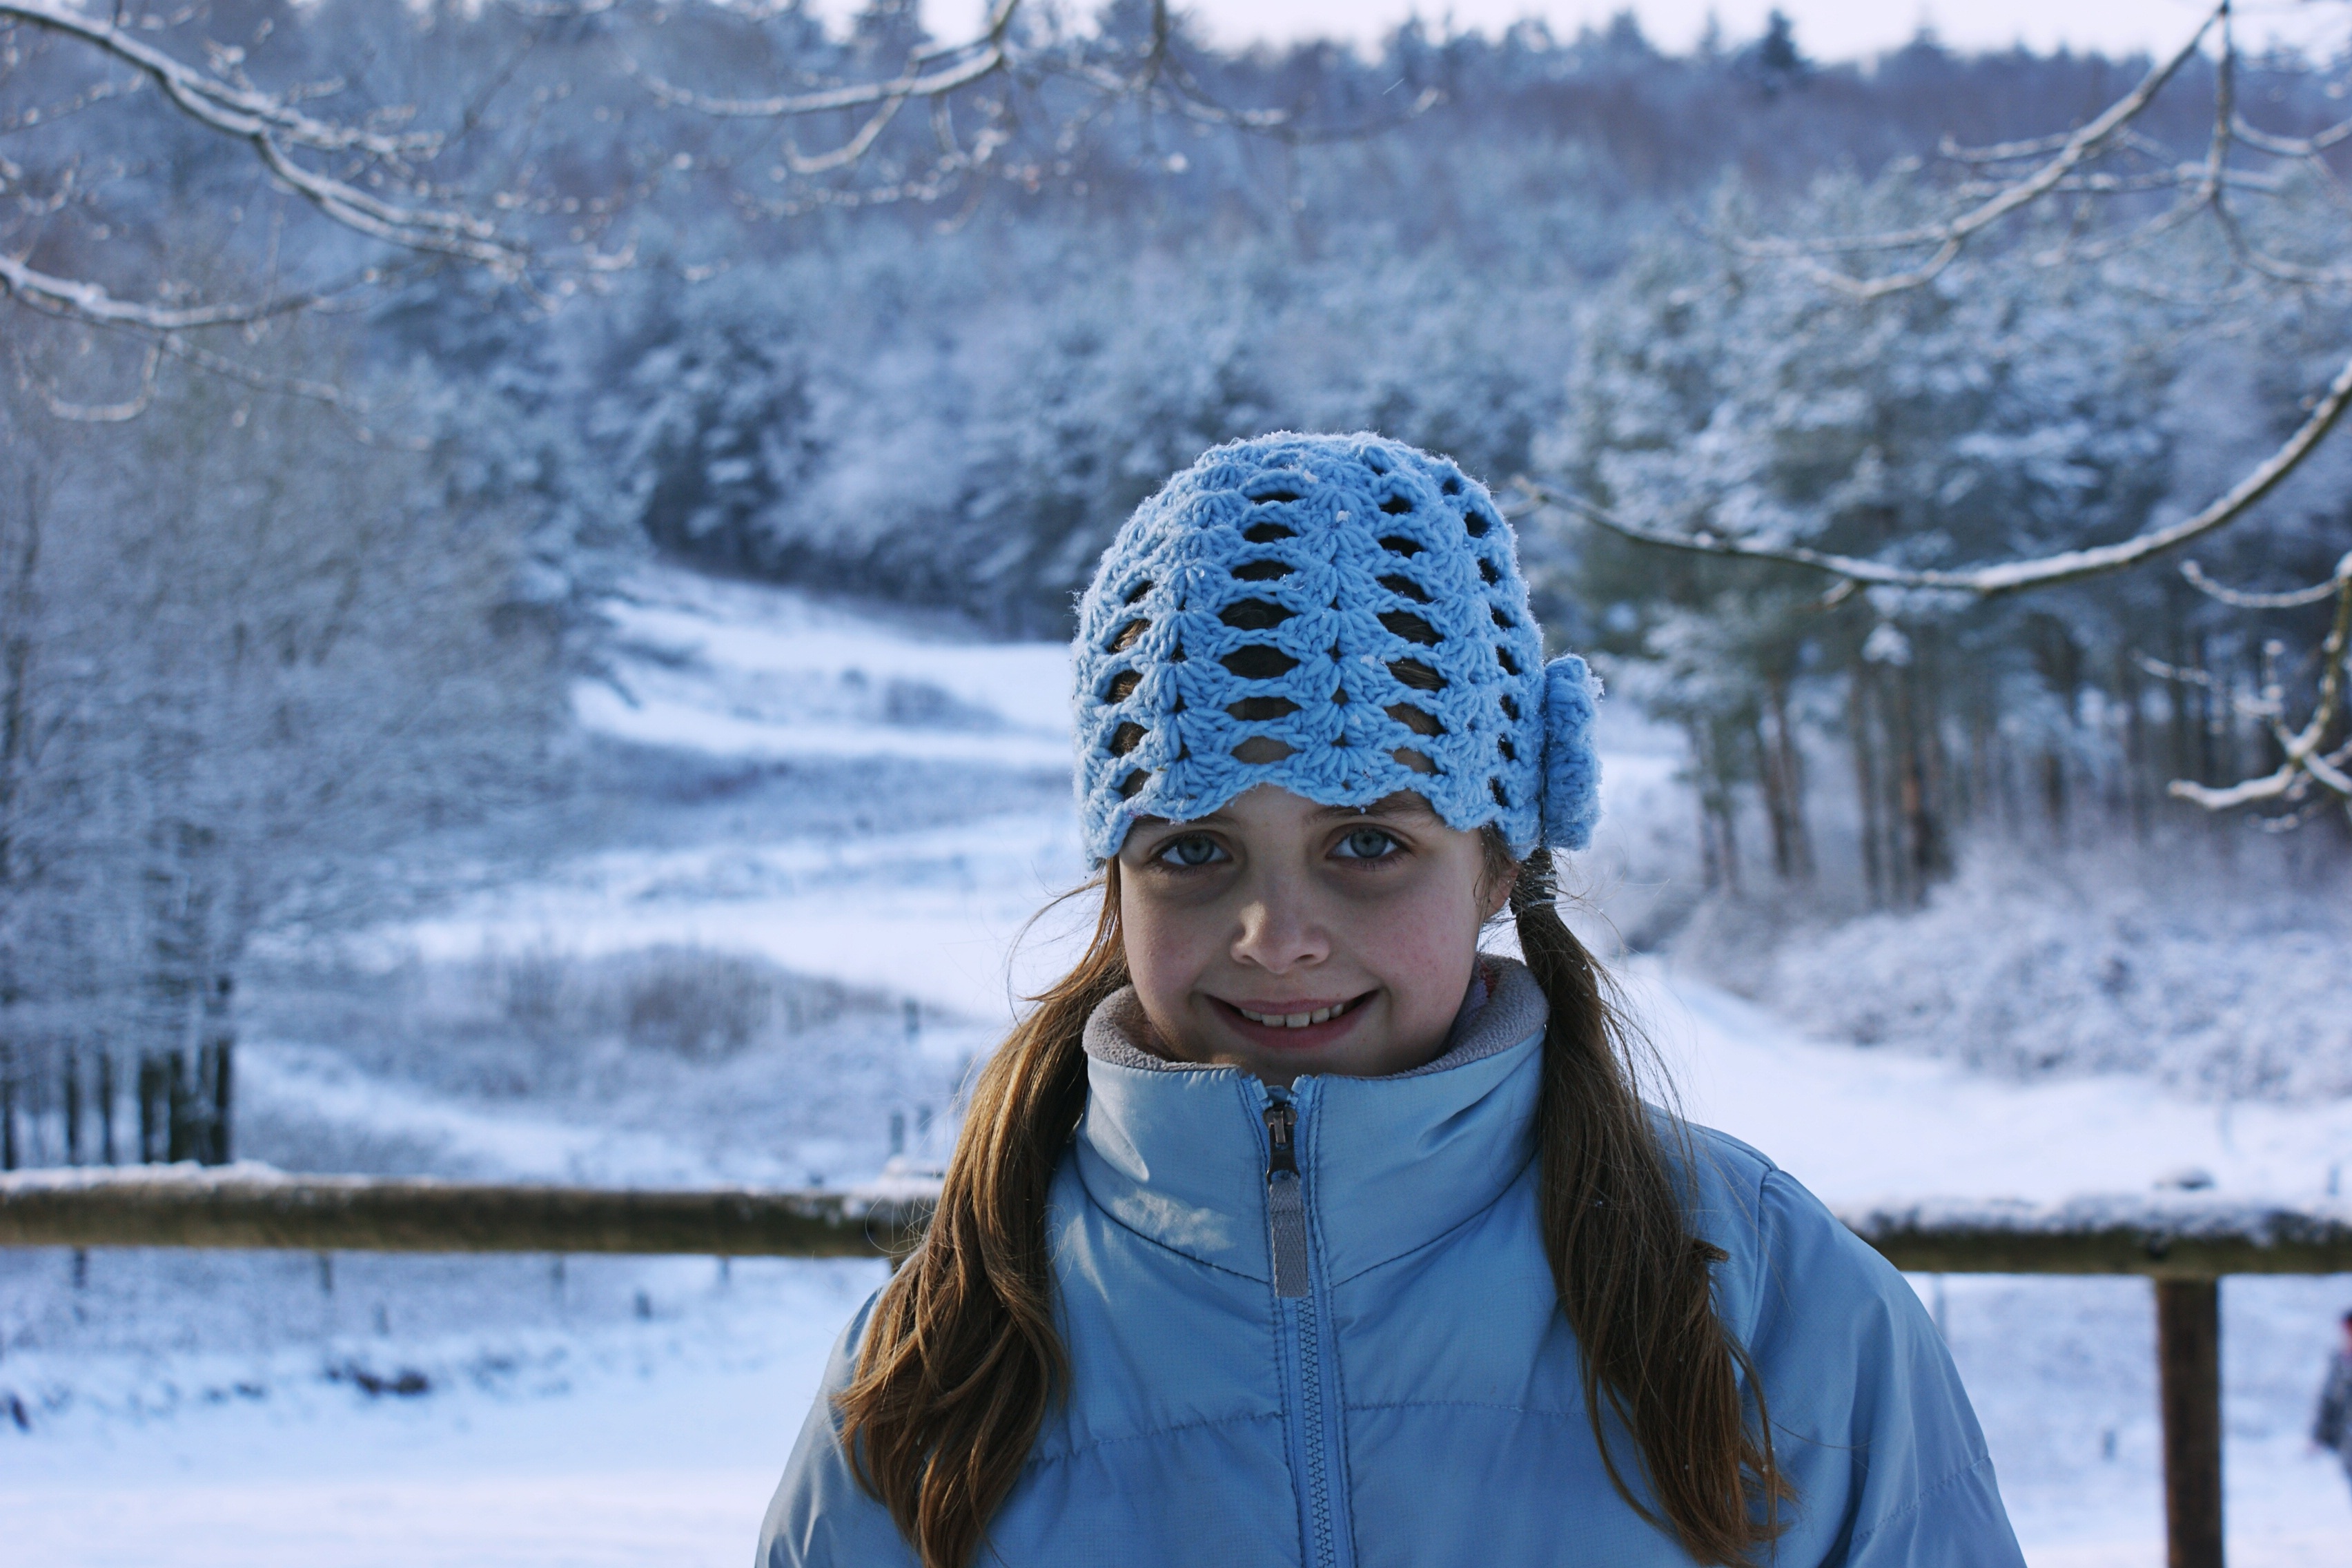
landscape, snow, cold, winter, girl, spring, weather, child, hat, blue, season, smile, long hair, winter landscape, fun, freezing